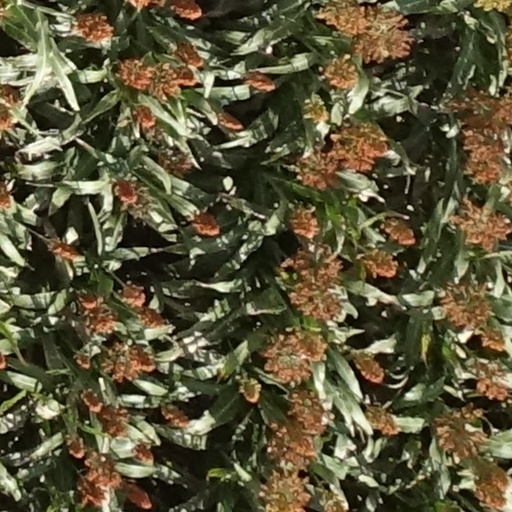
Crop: sorghum